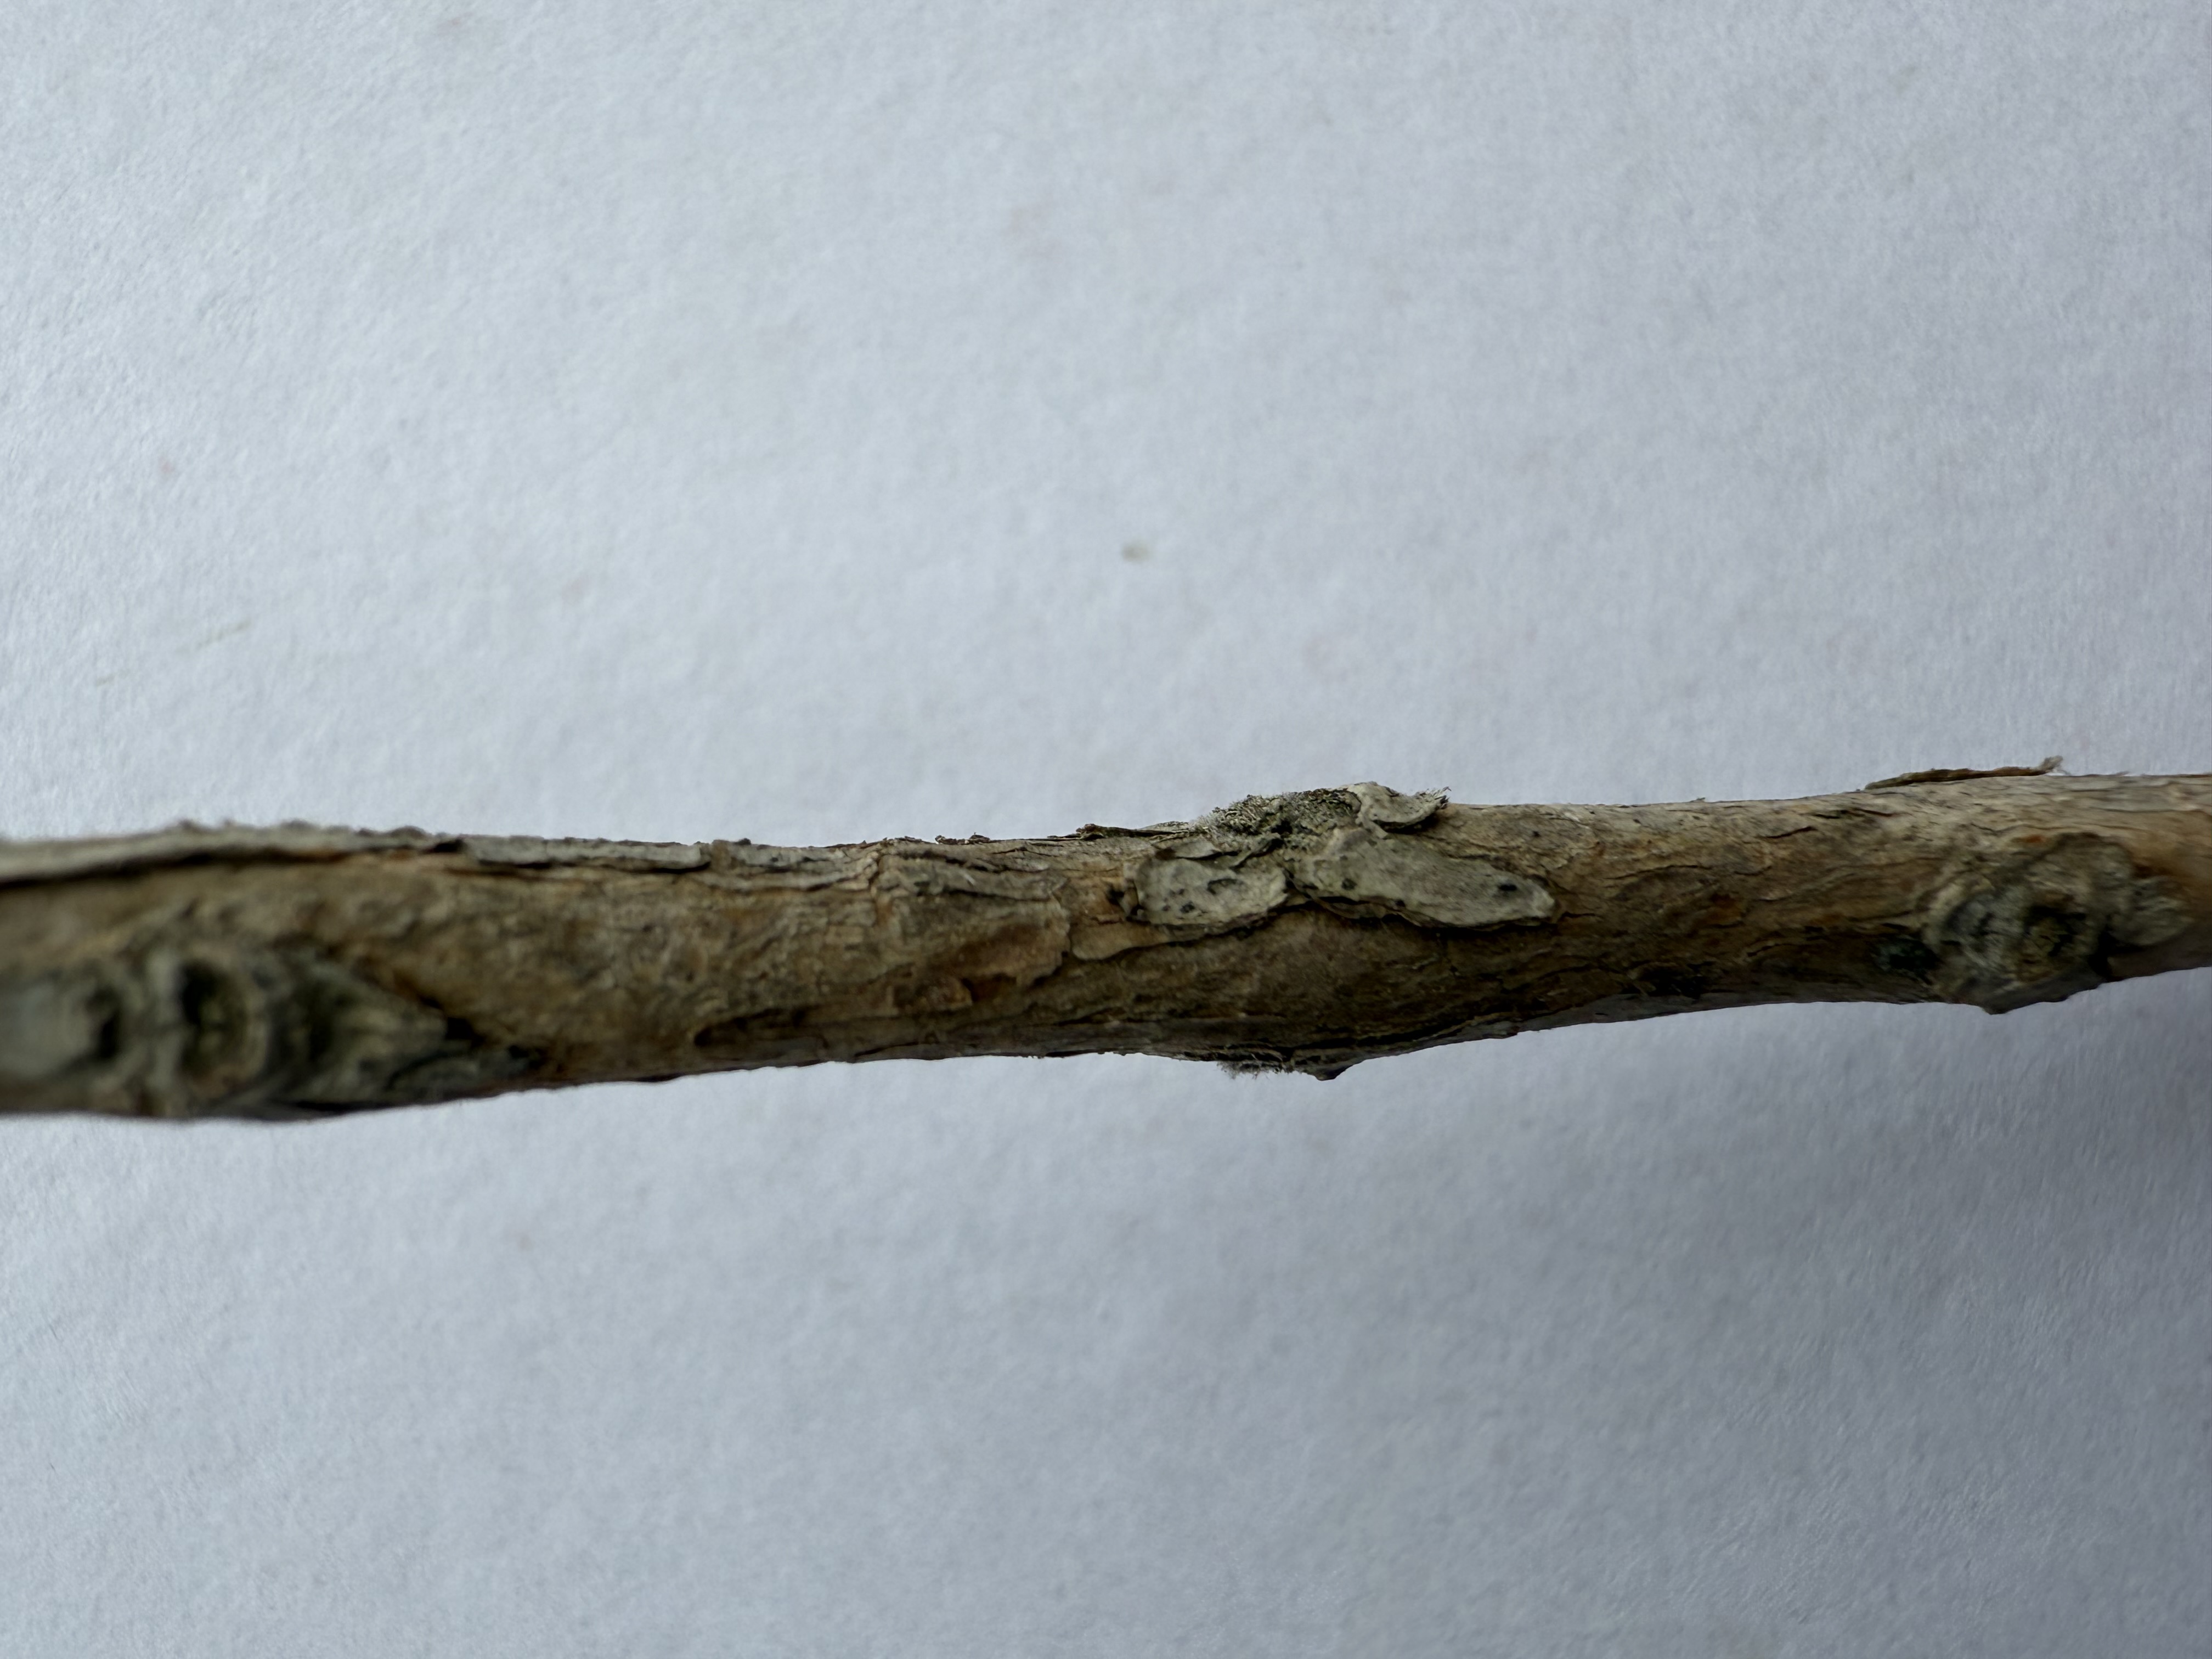
Variety: Feijoa